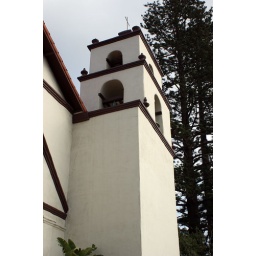
The bell tower of Mission San Buenaventura is dwarfed by two large pine trees.